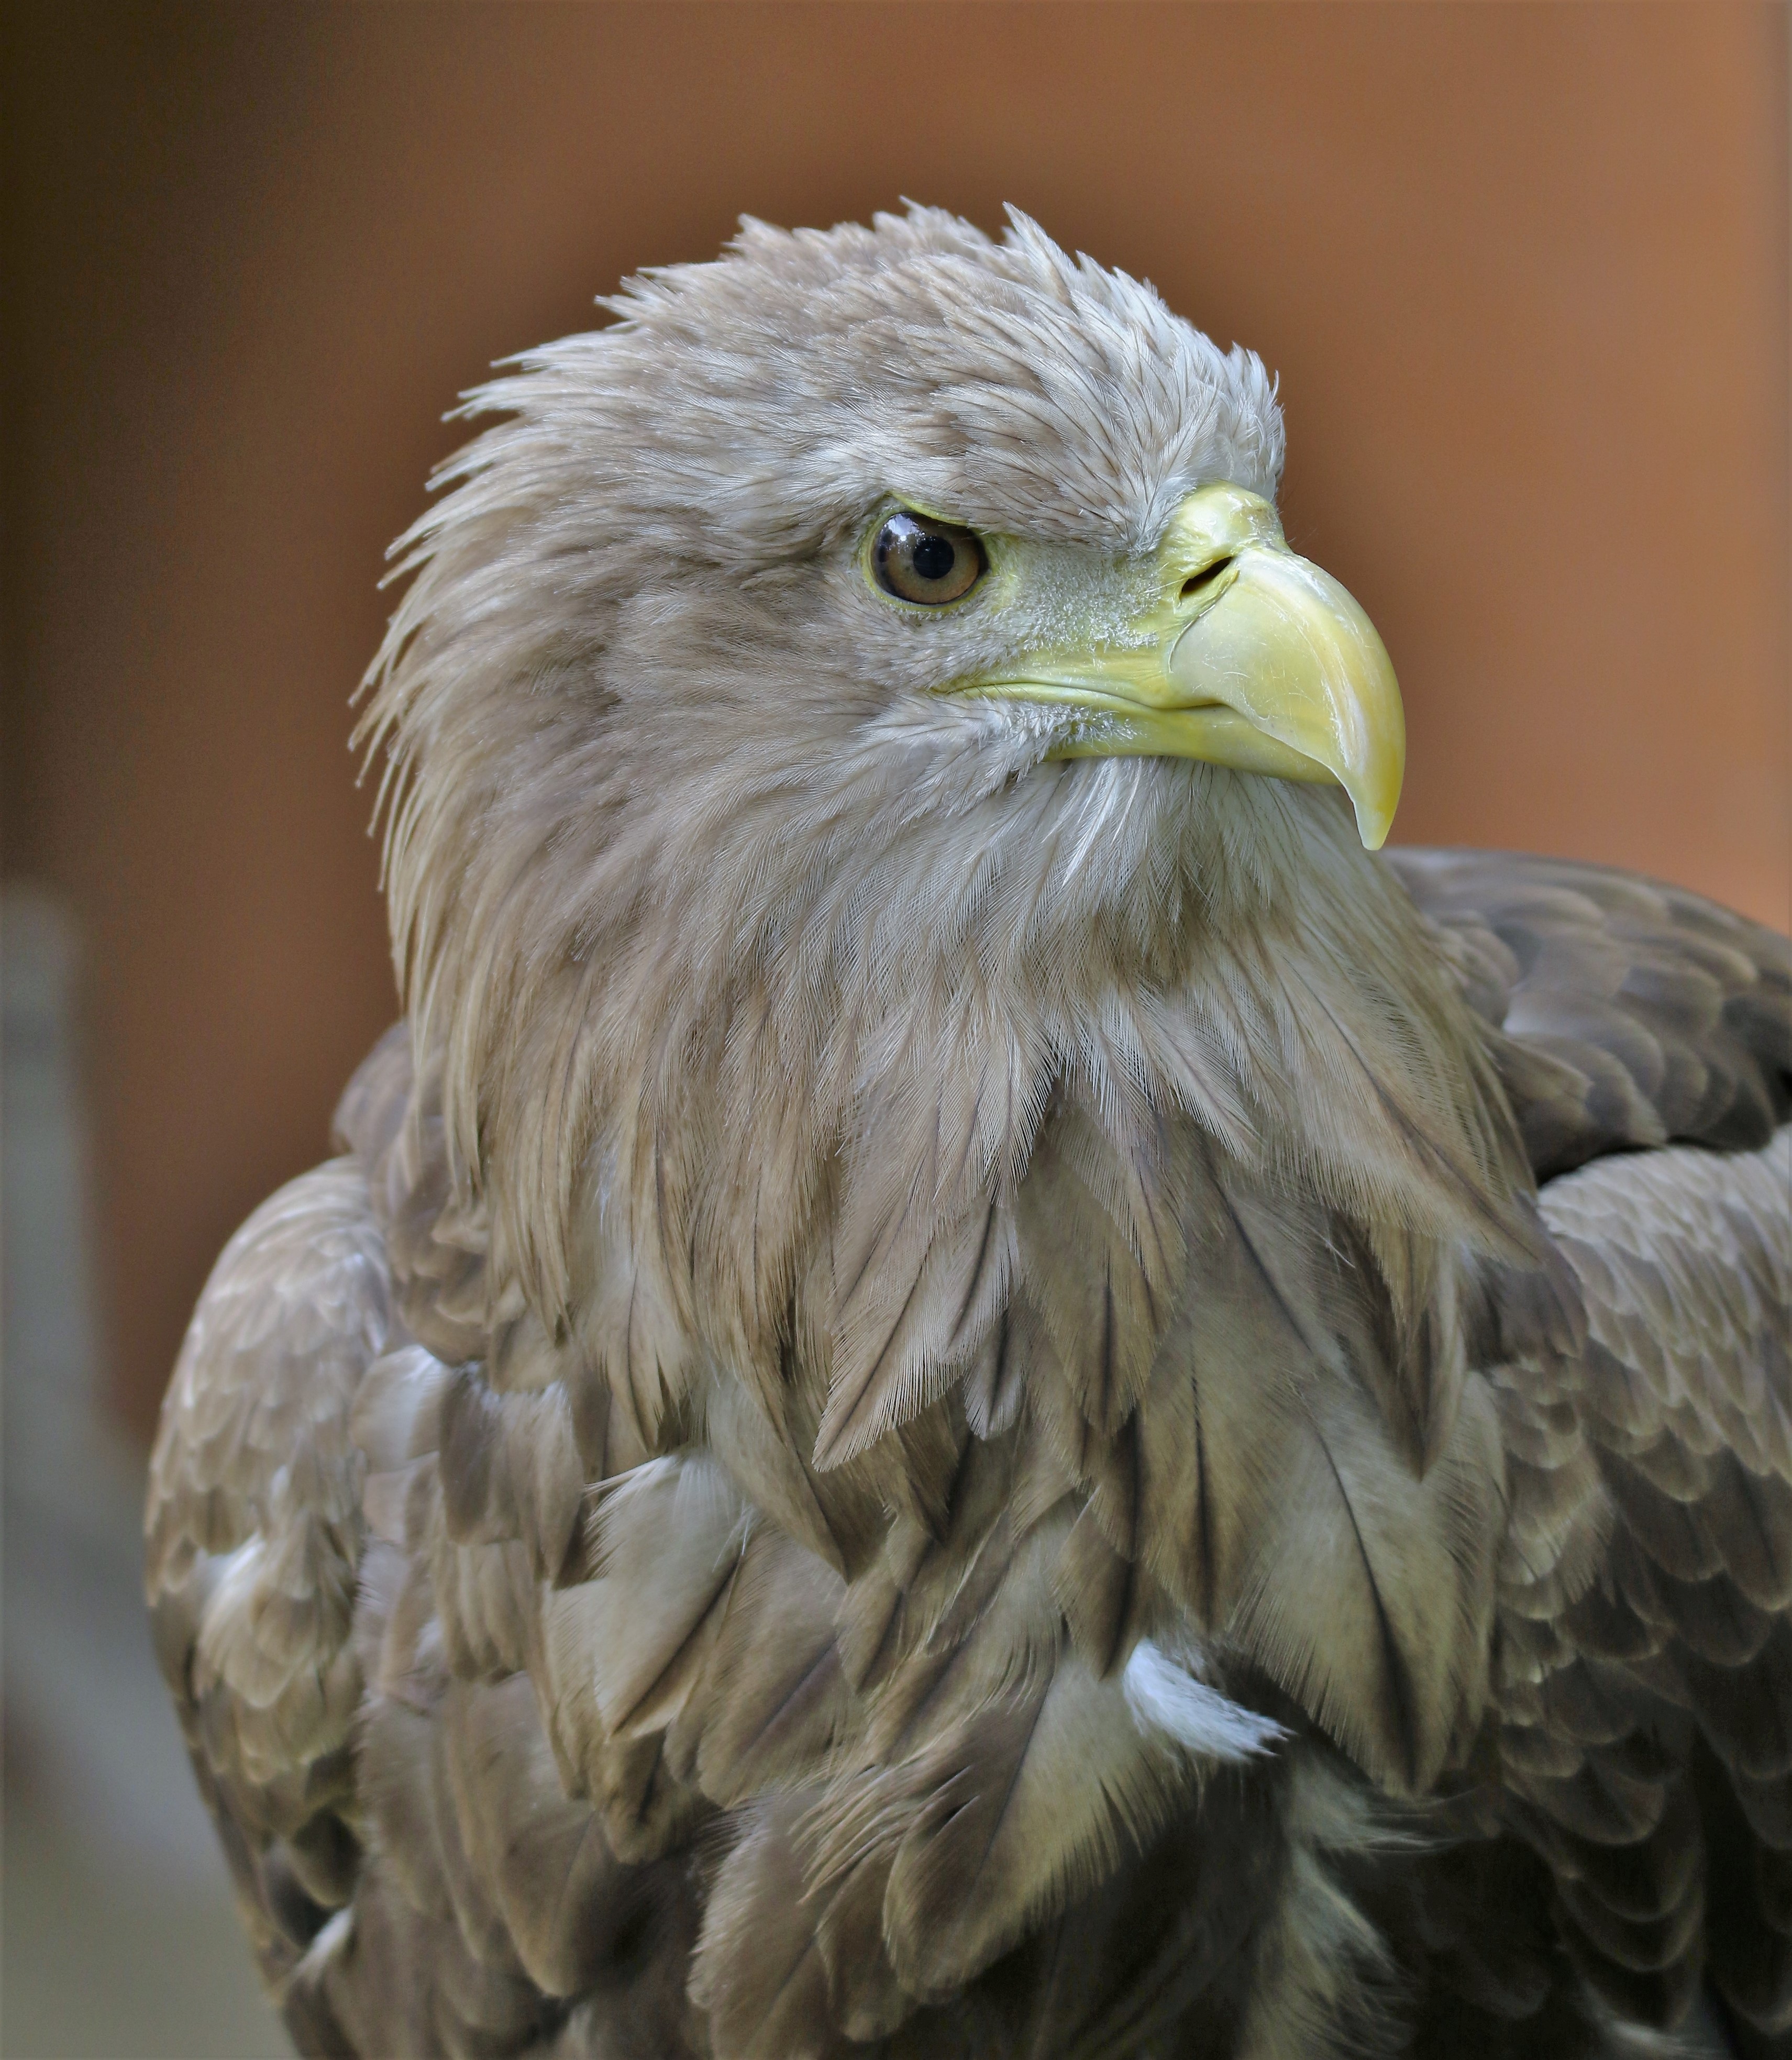
sea, bird, wing, wildlife, wild, portrait, beak, eagle, predator, feather, fauna, raptor, sea bird, majestic, bird of prey, close up, head, vertebrate, prey, sea eagle, white tailed, white tailed sea eagle, accipitriformes